Enrique Casaretto

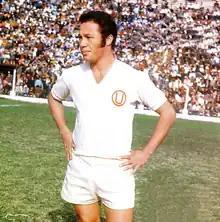
Casaretto playing for Universitario

Enrique Casaretto (29 April 1945 – 22 June 2020) was a Peruvian former footballer. He played in three matches for the Peru national football team from 1969 to 1975. He was also part of Peru's squad for the 1975 Copa América tournament.